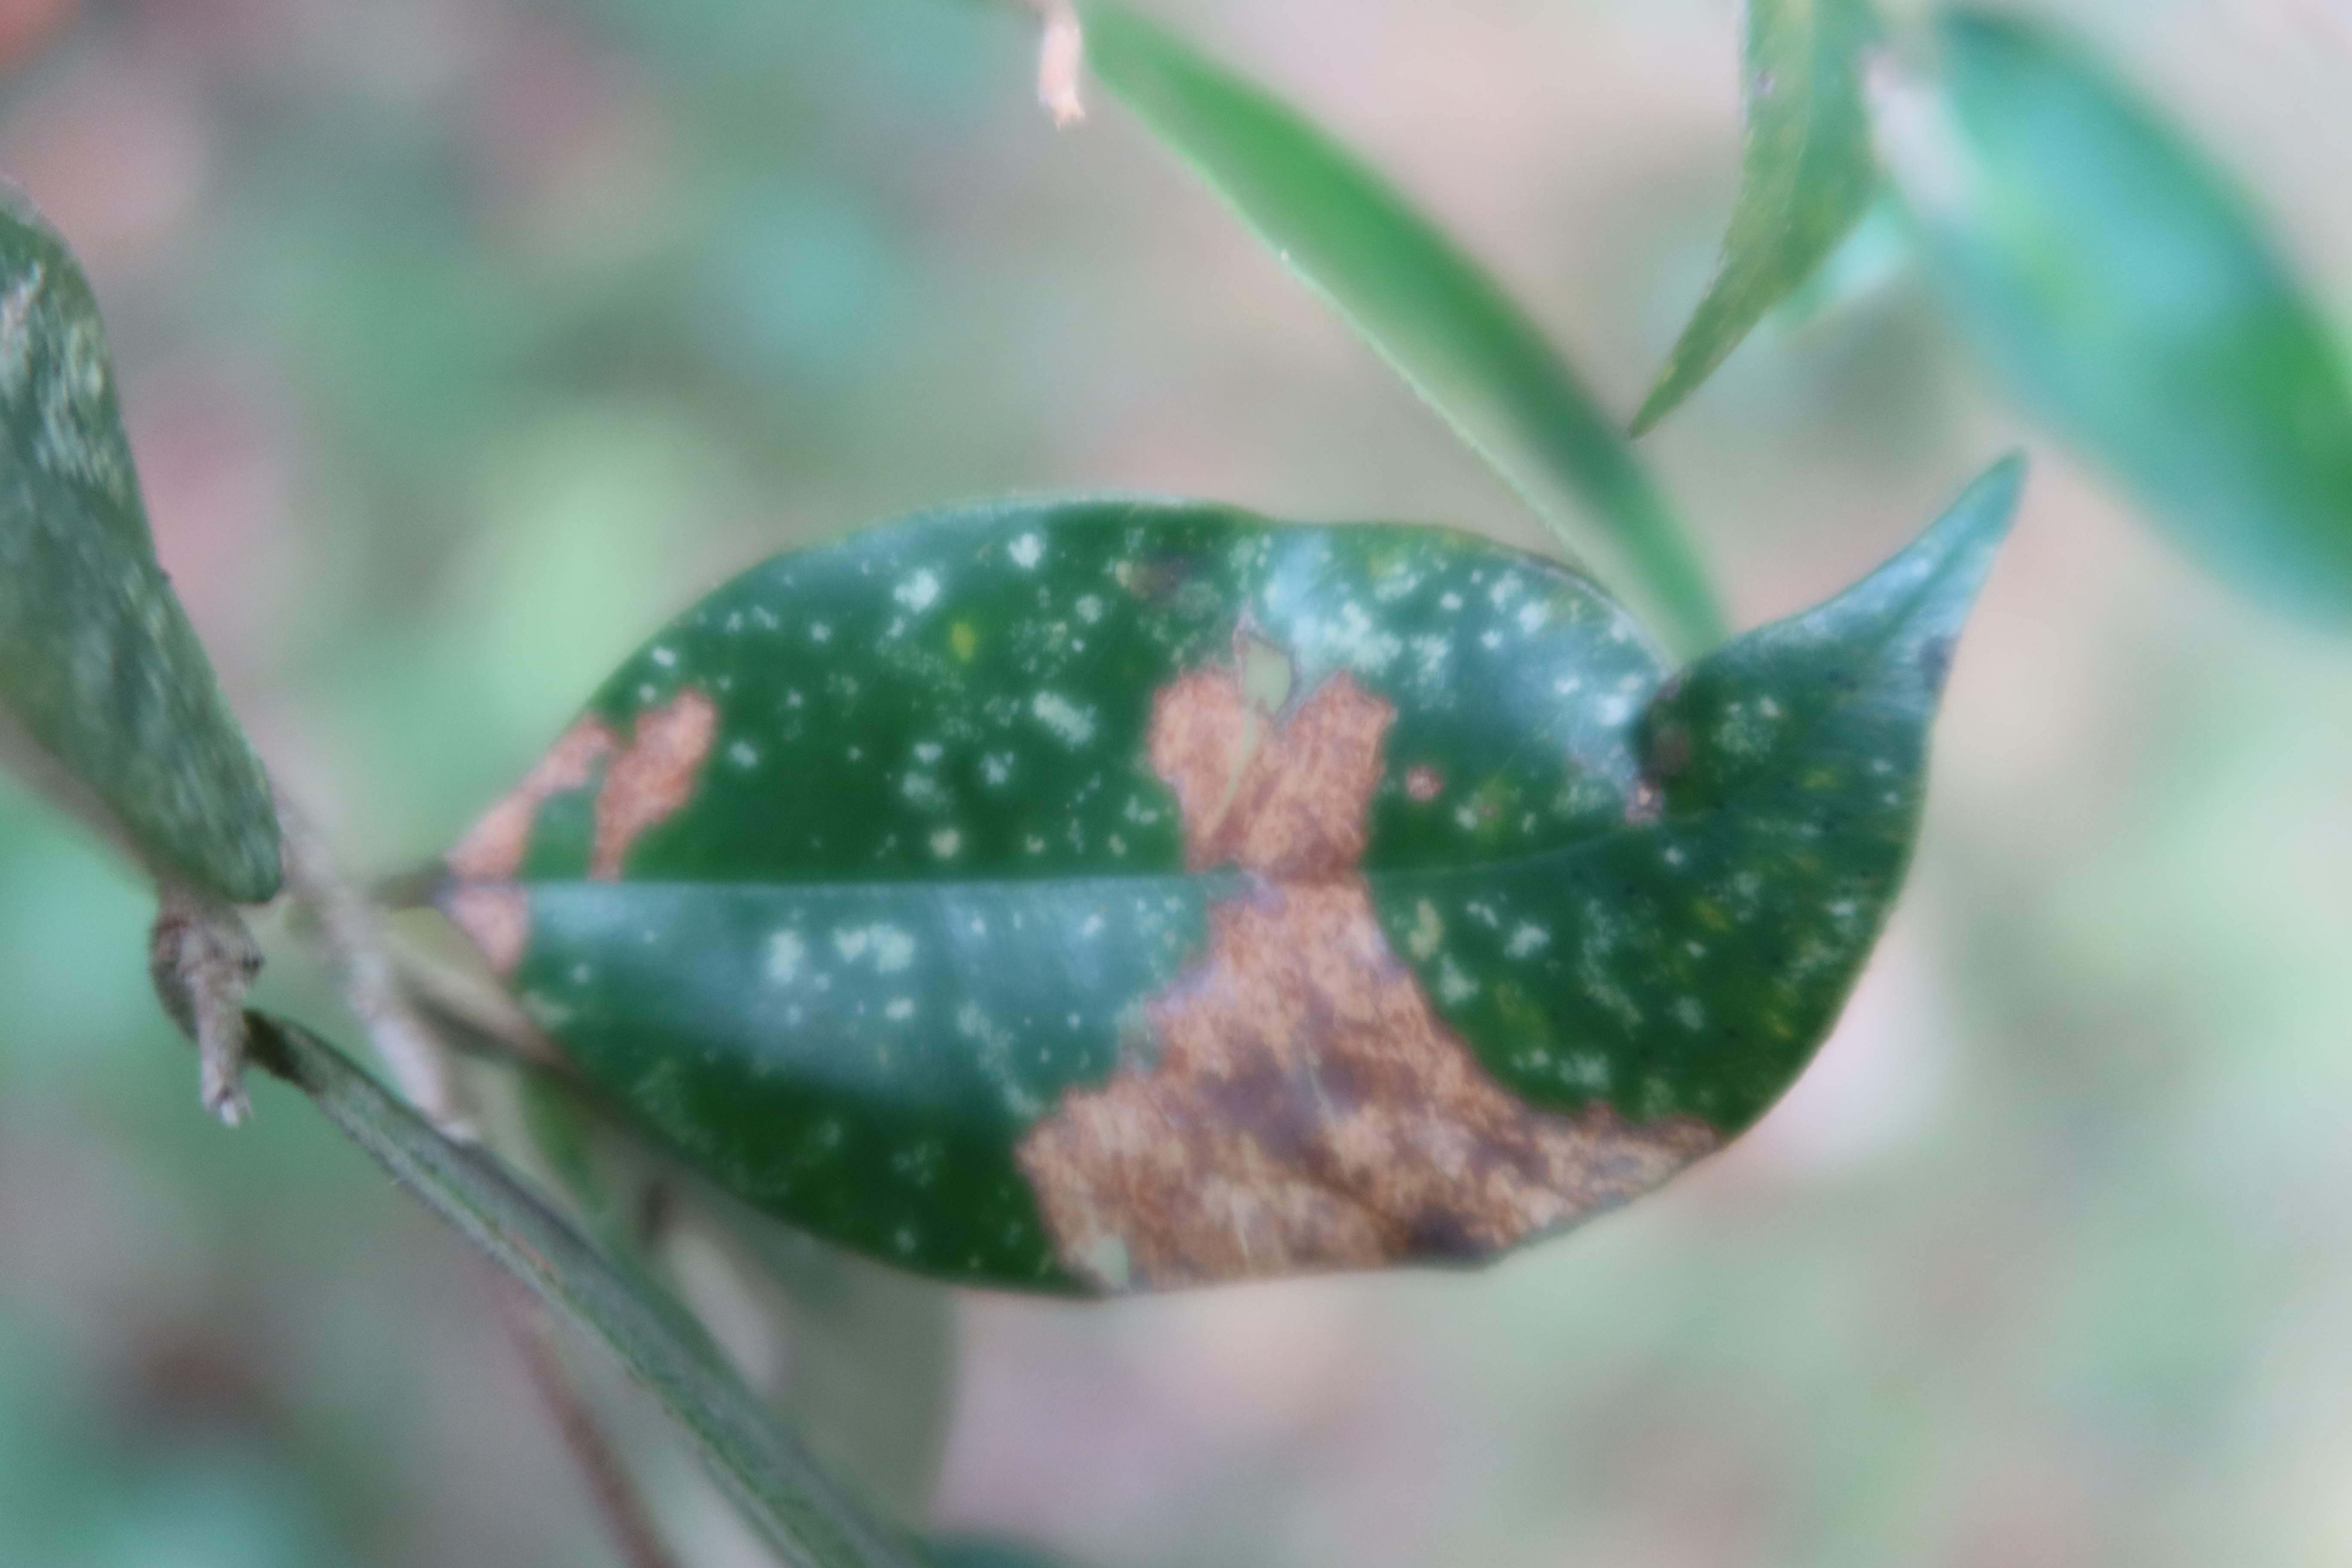
Label: Anthracnose